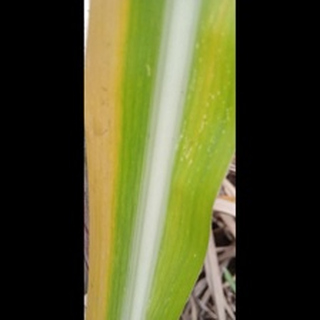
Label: sugarcane_yellow_leaf_disease